Organisms at high altitude

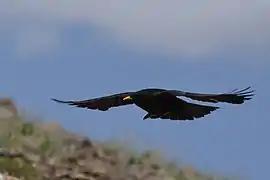
An Alpine chough in flight at

Organisms can live at high altitude, either on land, in water, or while flying. Decreased oxygen availability and decreased temperature make life at such altitudes challenging, though many species have been successfully adapted via considerable physiological changes. As opposed to short-term acclimatisation (immediate physiological response to changing environment), high-altitude adaptation means irreversible, evolved physiological responses to high-altitude environments, associated with heritable behavioural and genetic changes. Among vertebrates, only few mammals (such as leaf-eared mice, yaks, ibexes, Tibetan gazelles, vicunas, llamas, mountain goats, etc.) and certain birds are known to have completely adapted to high-altitude environments.